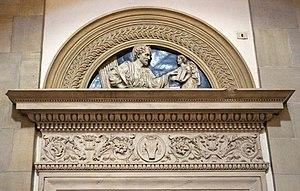
Loreto, francisé en Lorette, est une commune italienne de 12 810 habitants, située dans la province d'Ancône, dans la région Marches, en Italie centrale